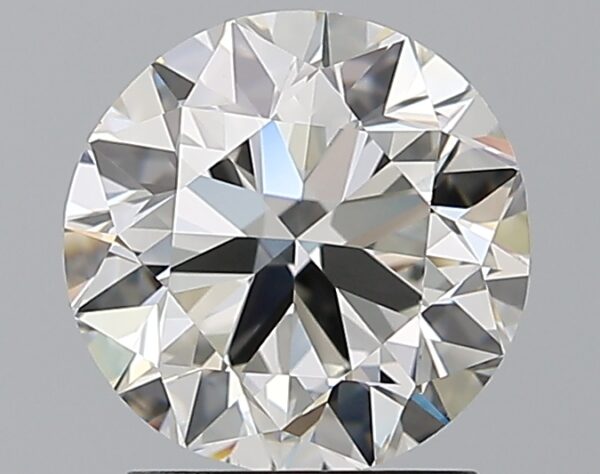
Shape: round
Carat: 1.78
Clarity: IF
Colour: I
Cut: EX
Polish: EX
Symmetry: EX
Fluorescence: N
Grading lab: GIA
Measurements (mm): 7.68 x 7.74 x 4.84